Kapelludden

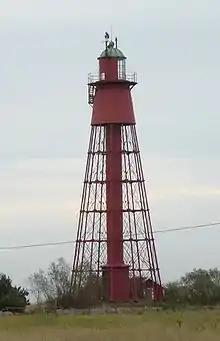
Kapelludden lighthouse

Called Sik(a)varp or Sikehamn, the place was already a settlement for fishers in the Middle Ages and a trade center of uncertain importance, though local legendary stories claim that the settlement was so important that John III of Sweden revoked the town's trading privileges after complaints from Borgholm and Kalmar.